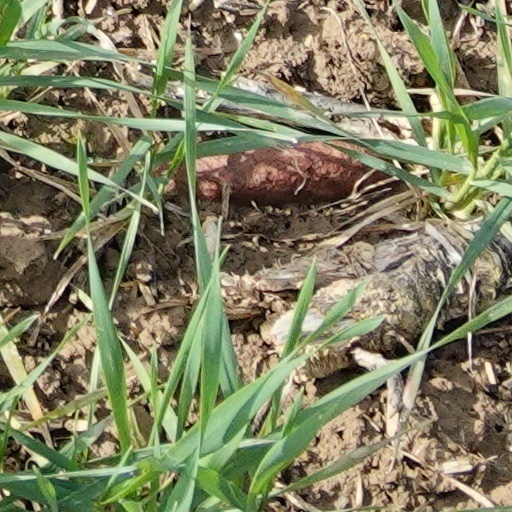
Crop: wheat